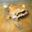
Label: frog